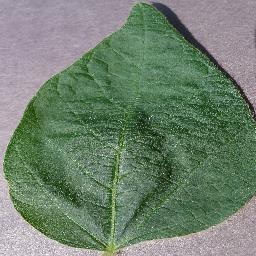
Label: Soybean___healthy